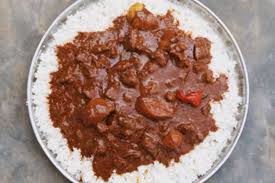
Waaw lii de mel na ni ñuŋ koy wax maafe. Maafe bi nag bu nu xoolee ñànkataŋ bi lañ njënk a teg doog a ciy siw ñeex mi. Ñeex mi nag  xam naa barina ay "bagages" lool, lu ci mel ni xeetu kaani, ak xeetu ñebbe, pataas, lépp a nga ca.